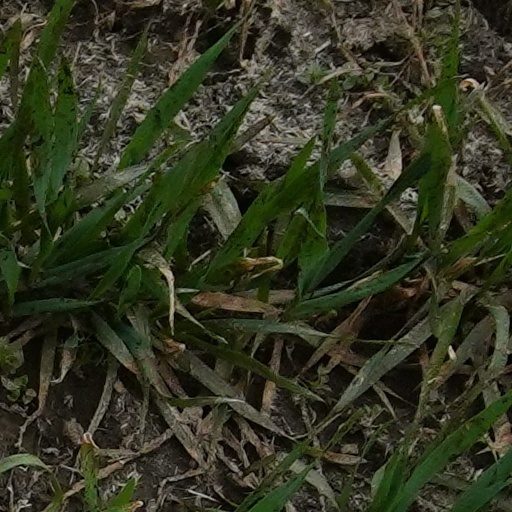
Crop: wheat